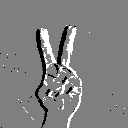
ASL letter: v